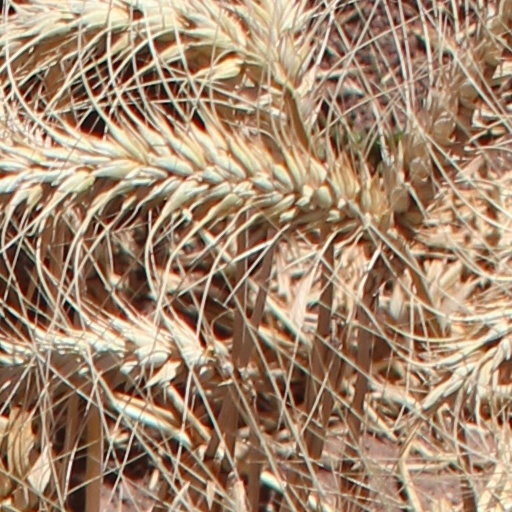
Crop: wheat